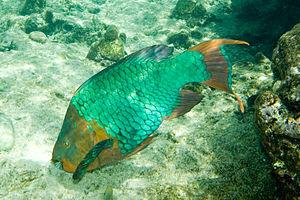
Scarus est un genre de poissons marins de la famille des Scaridae ; ils sont communément appelés « poissons-perroquets ».